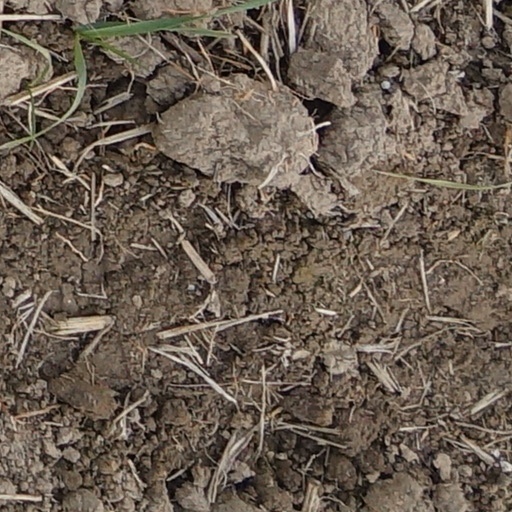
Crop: wheat